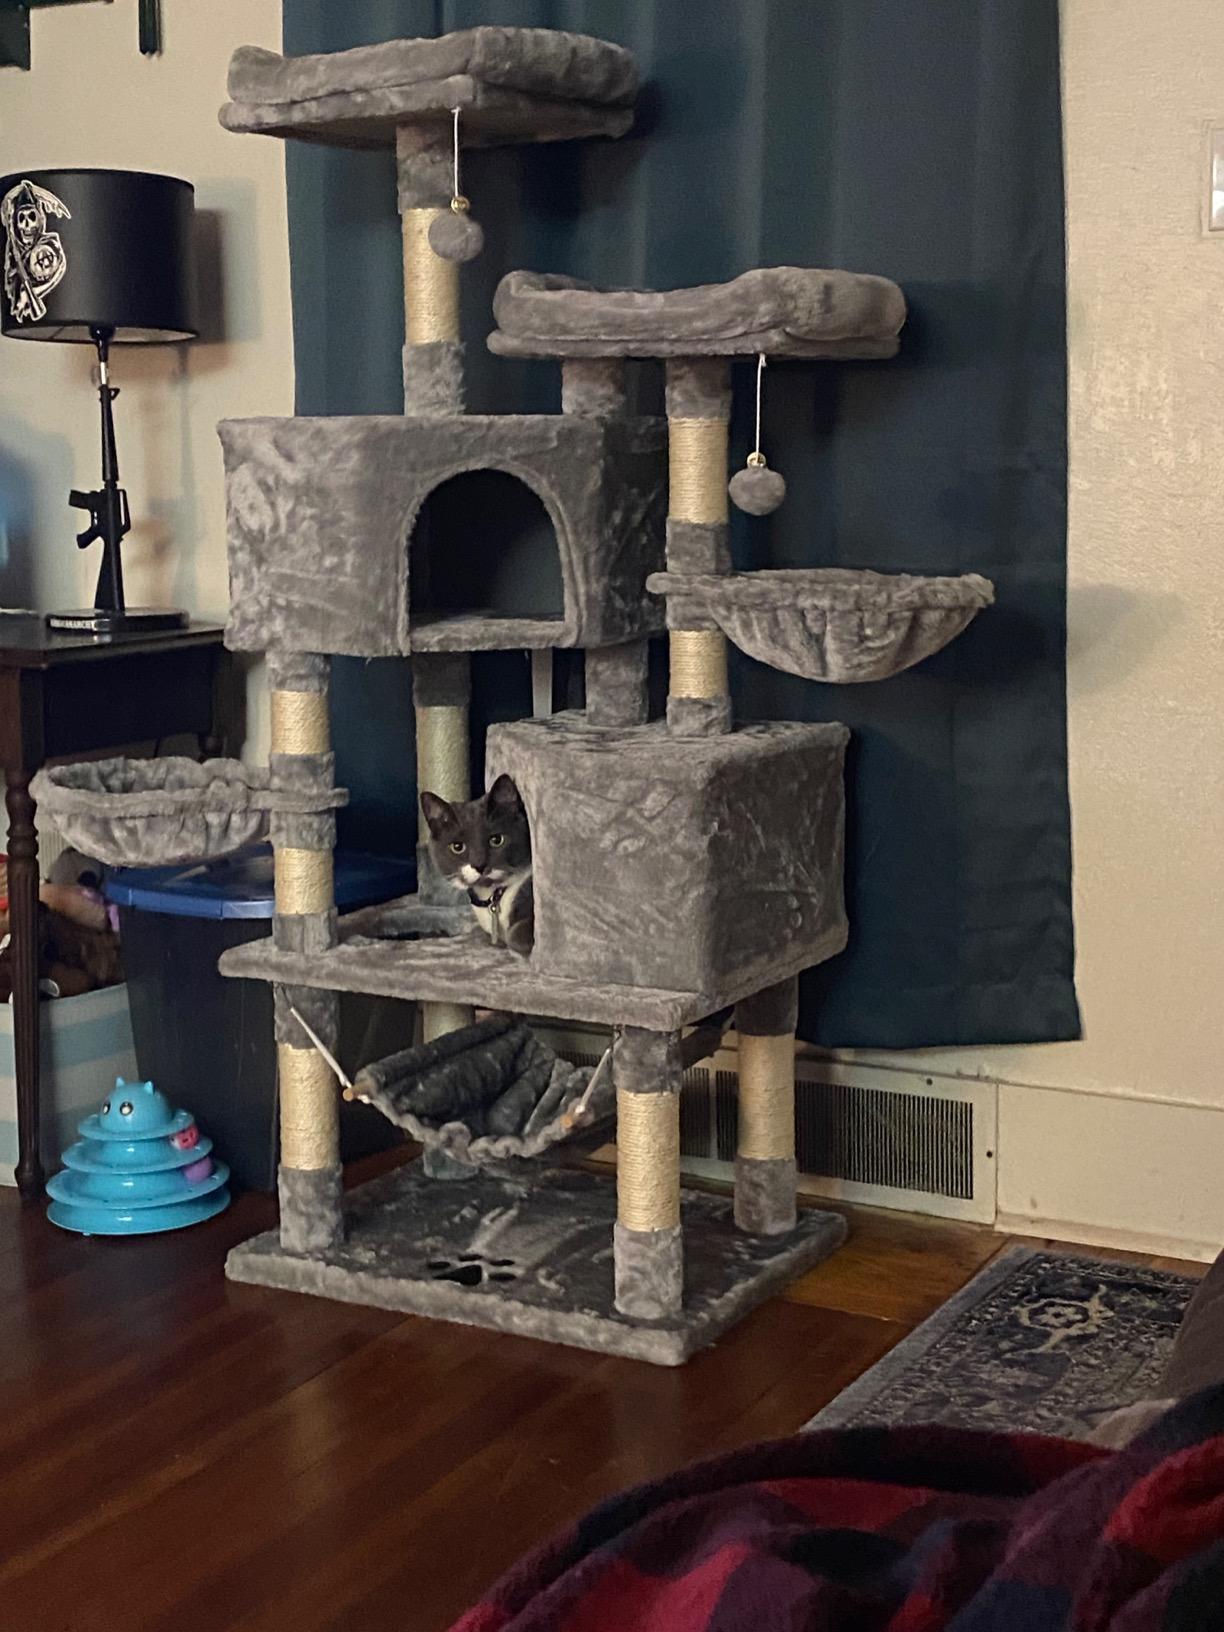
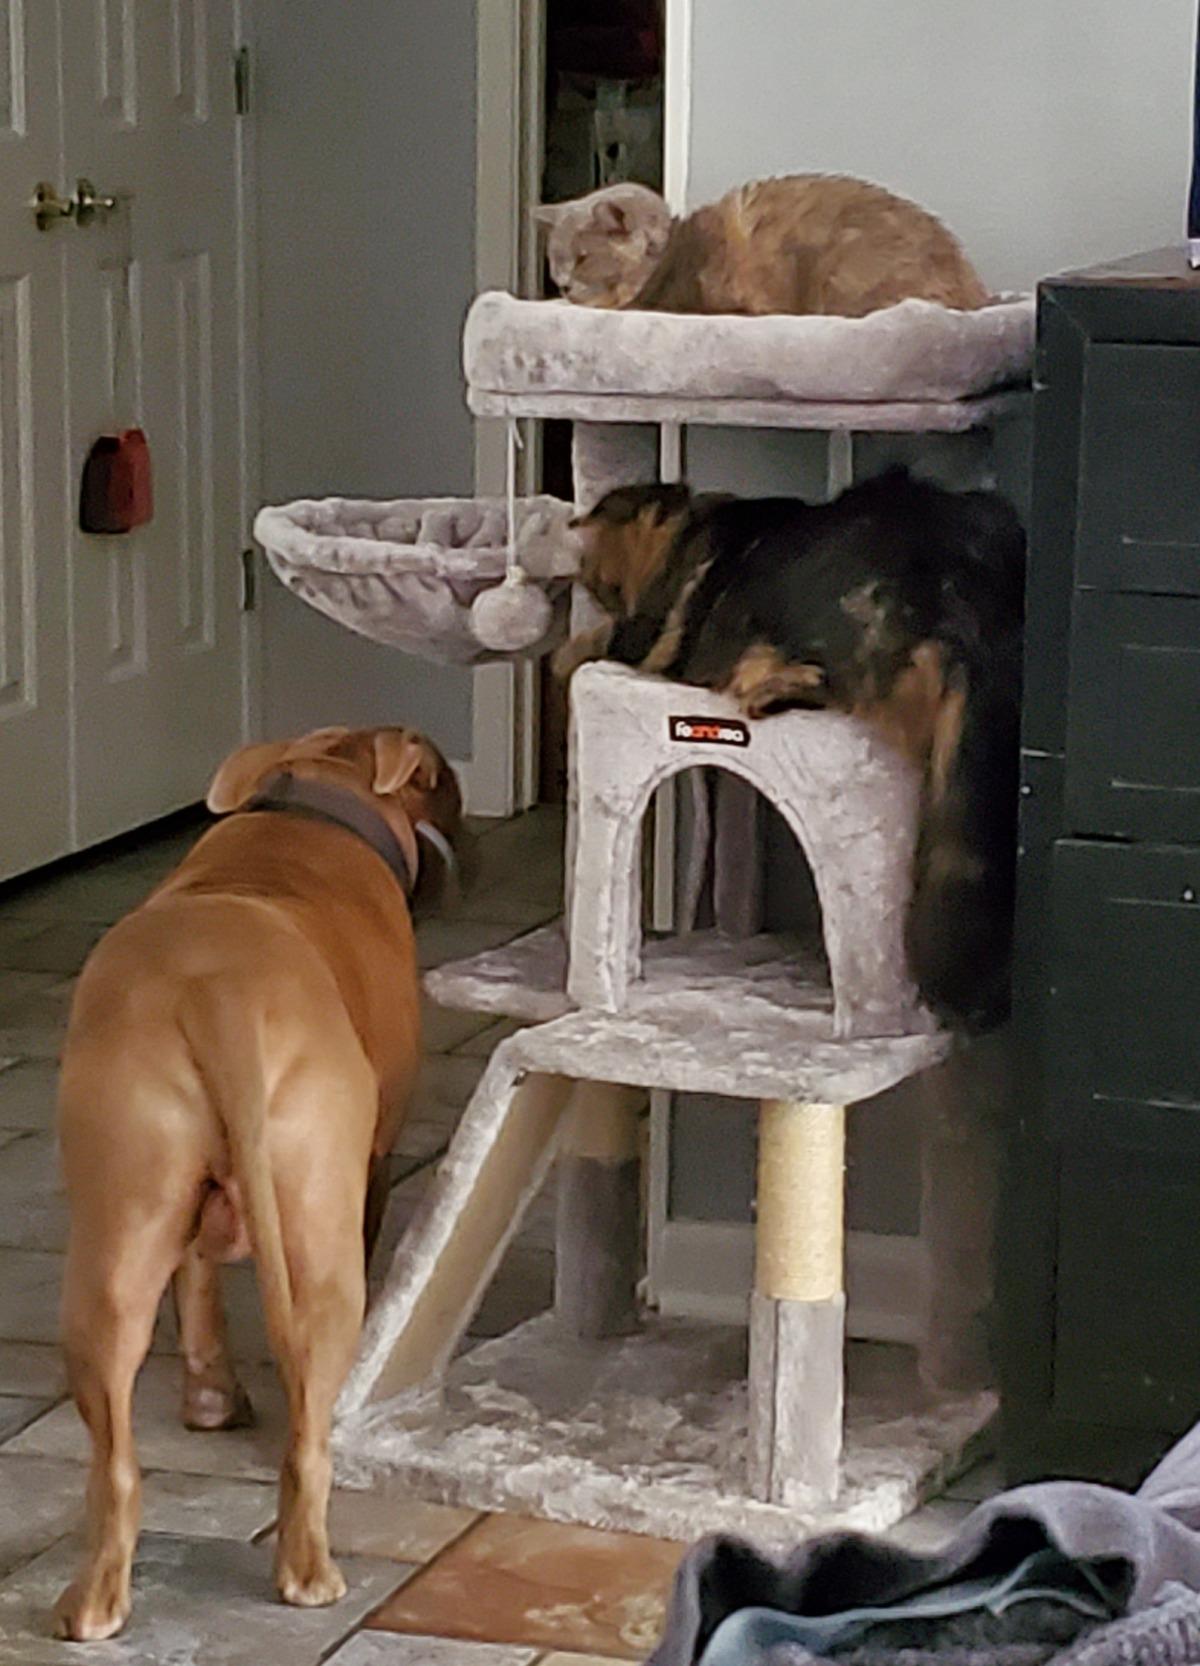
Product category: items_cat tree
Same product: no